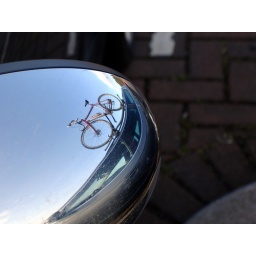
Reflection of CX bike on car roof in Mini wing mirror